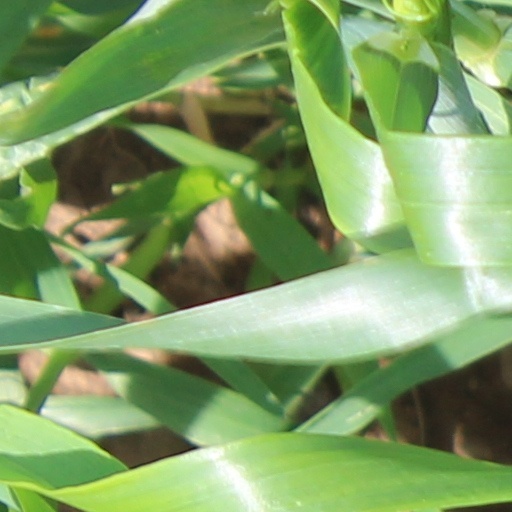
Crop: wheat